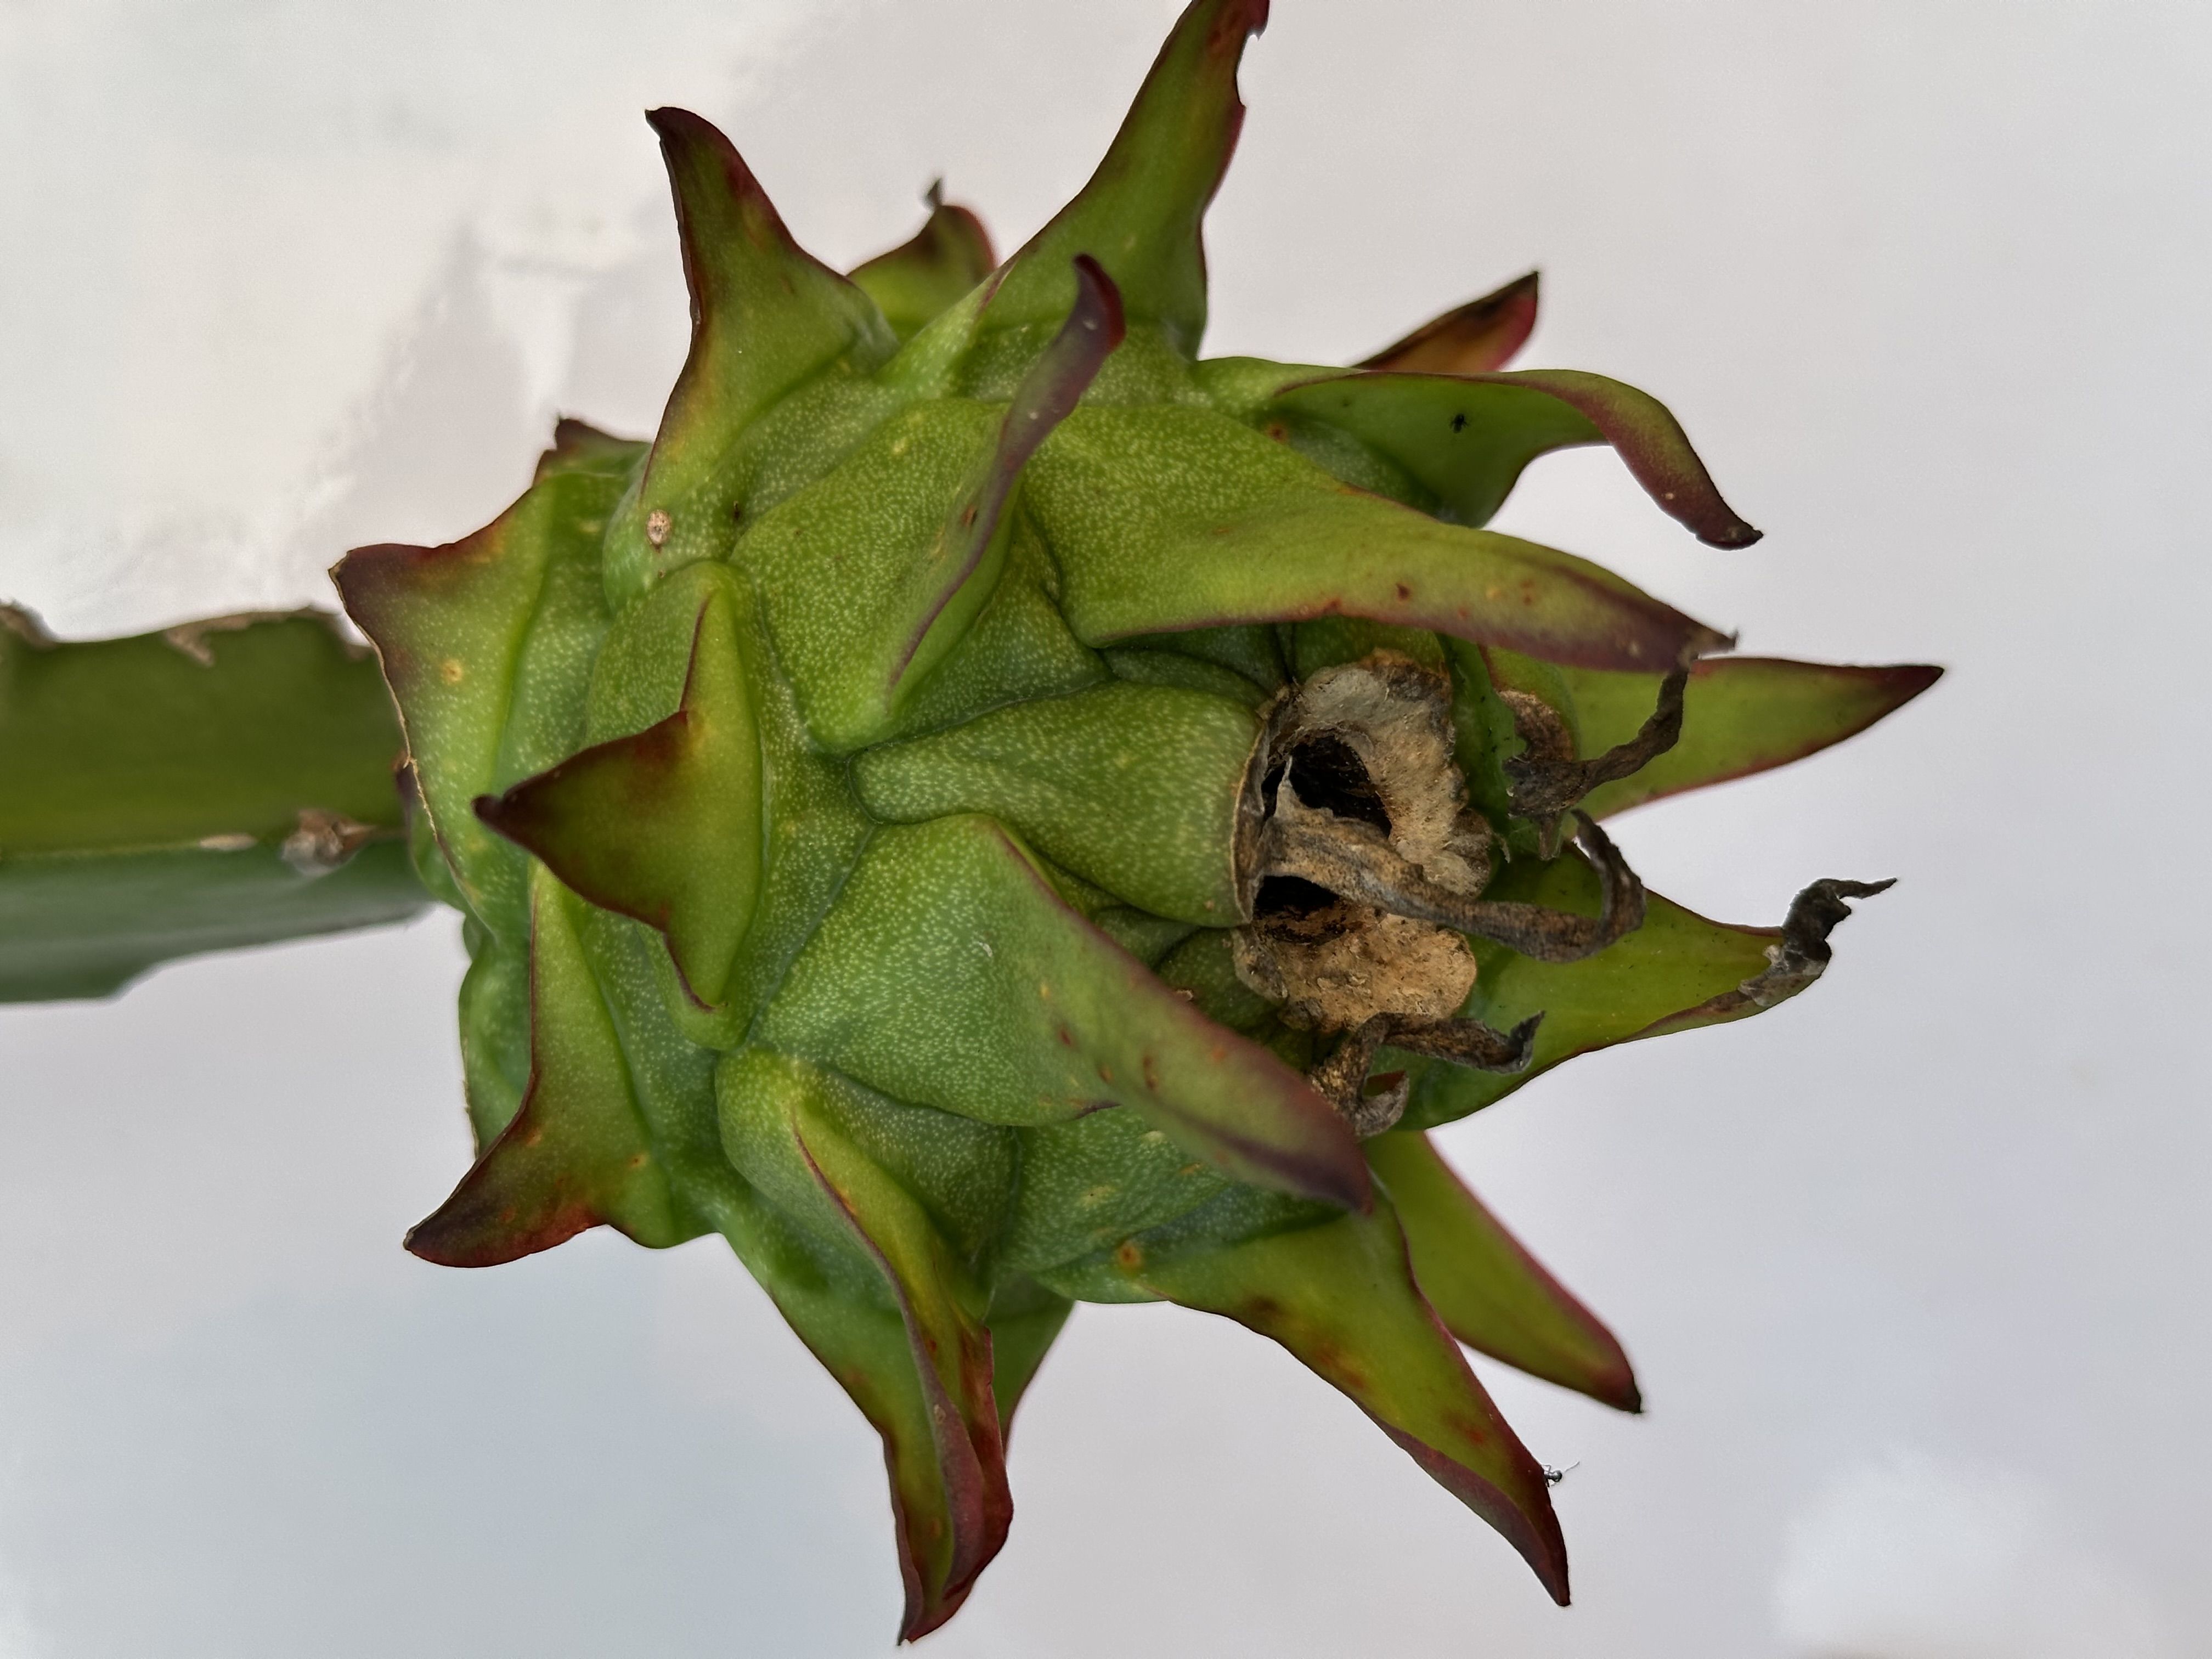
Label: Good fruit